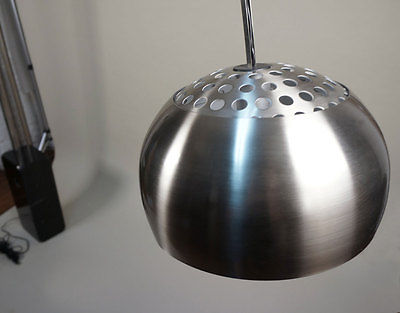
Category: lamp